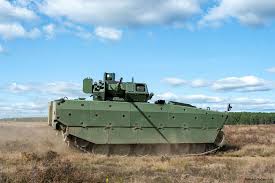
Label: BMP